Ravenshaw Radio

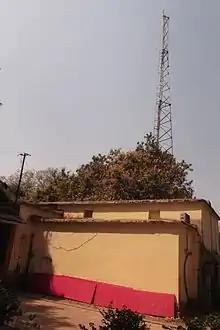
Building of Ravenshaw Radio

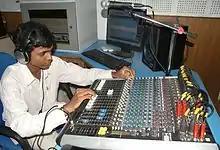
Studio of Ravenshaw Radio

Ravenshaw Radio is the community radio station (CRS) of Ravenshaw University, Cuttack, Odisha, India. It is the first campus community radio station in Odisha, and was launched on 14 April 2011, the Oriya New Year. It was opened by the Vice-Chancellor of Ravenshaw University, Sri Devdas Chhotray.